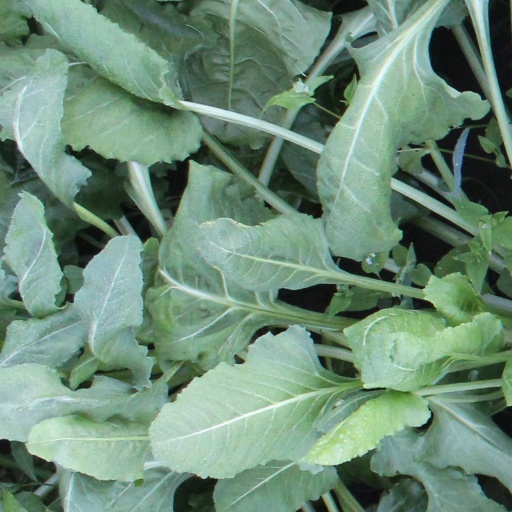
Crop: sugar beet